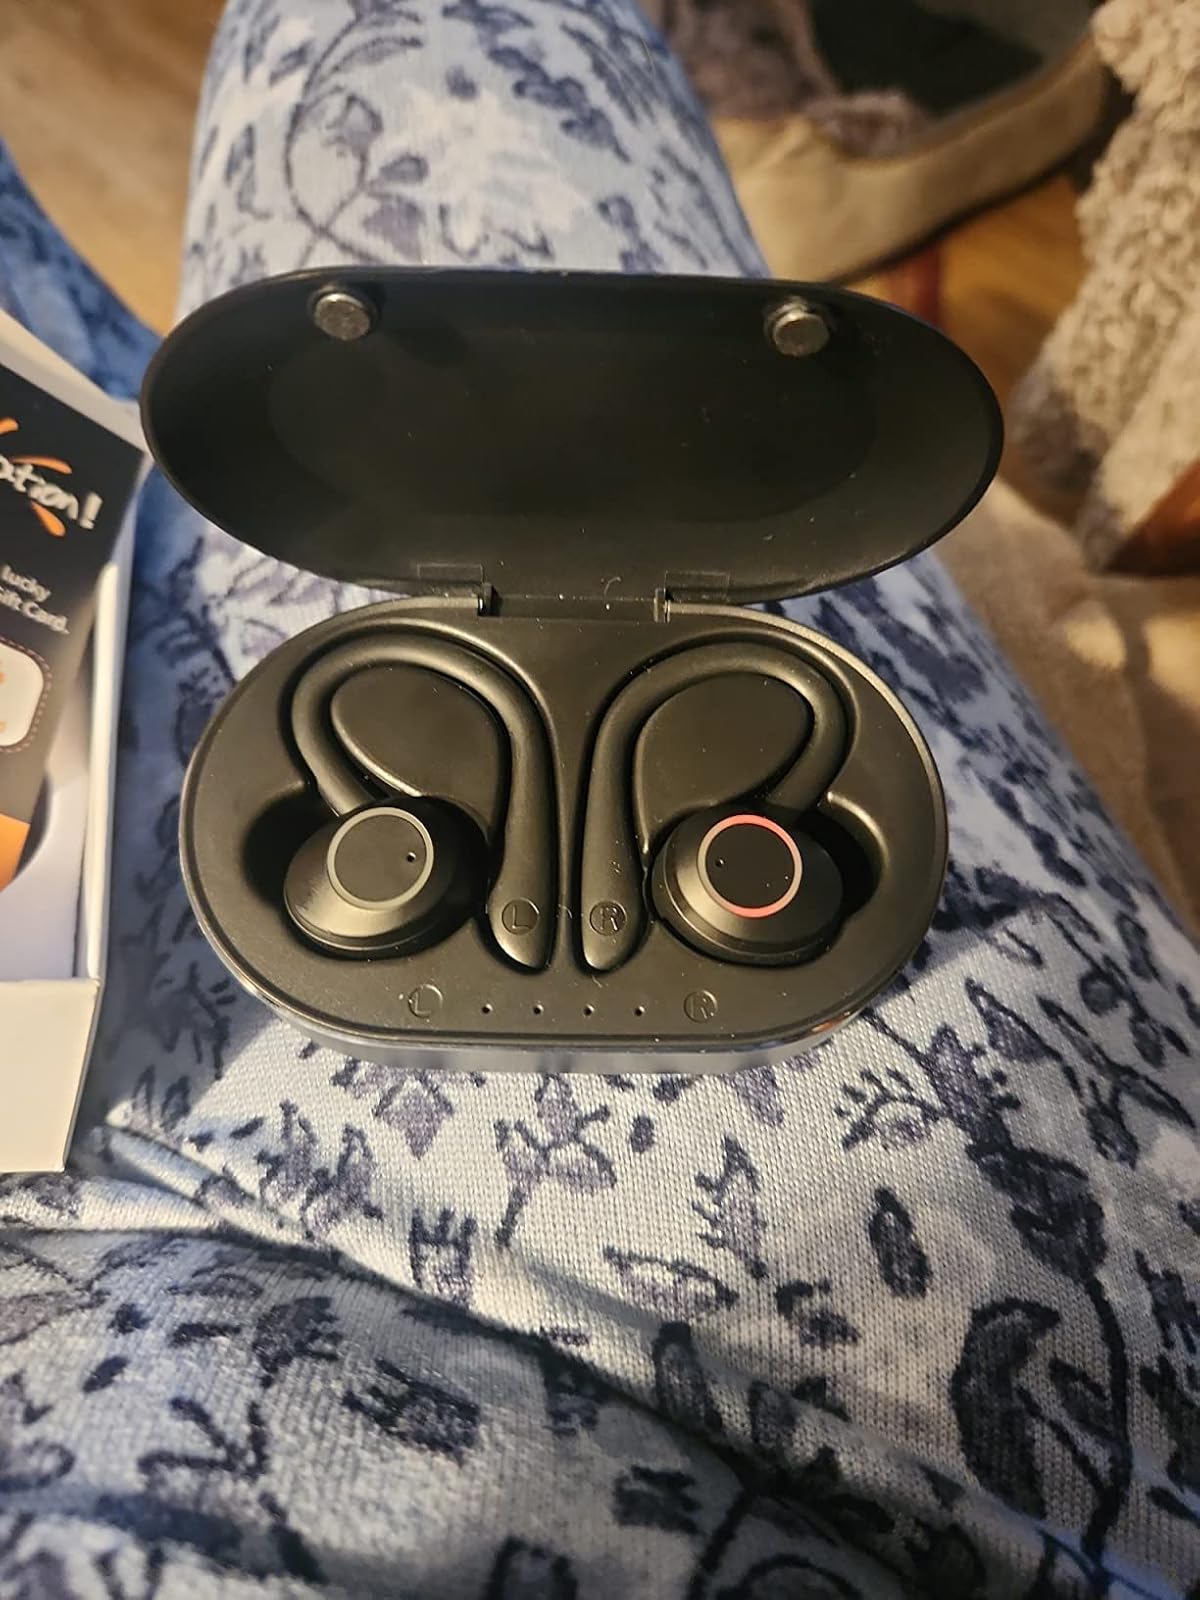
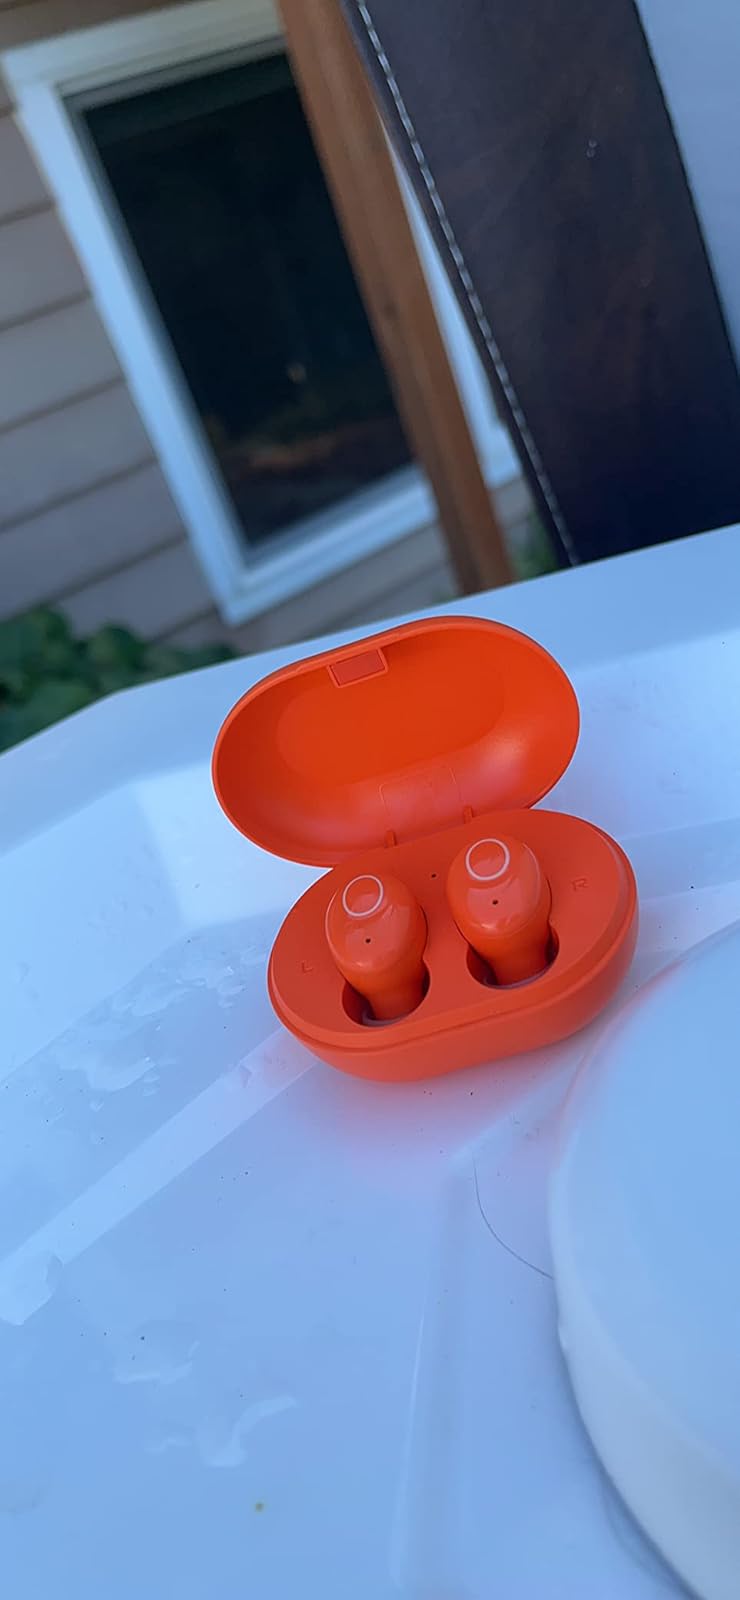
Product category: earbuds
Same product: no